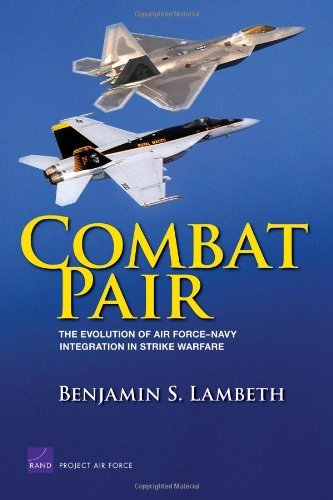
Combat Pair: The Evolution of Air Force-Navy Integration in Strike Warfare (Project Air Force)
Category: Buy a Kindle
From the Back Cover This report documents the exceptional cross-service harmony that the U.S. Air Force and U.S. Navy have steadily developed in their conduct of integrated strike operations since the first Persian Gulf War in 1991. From the Inside Flap This report documents the exceptional cross-service harmony that the U.S. Air Force and U.S. Navy have steadily developed in their conduct of integrated strike operations since the first Persian Gulf War in 1991.
Features: This report documents the exceptional cross-service harmony that the U.S. Air Force and U.S. Navy have steadily developed in their conduct of integrated strike operations since the first Persian Gulf War in 1991. That close harmony contrasts sharply with the situation that prevailed throughout most of the Cold War, when the two services maintained separate and unique operating mindsets and lacked any significant interoperability features.